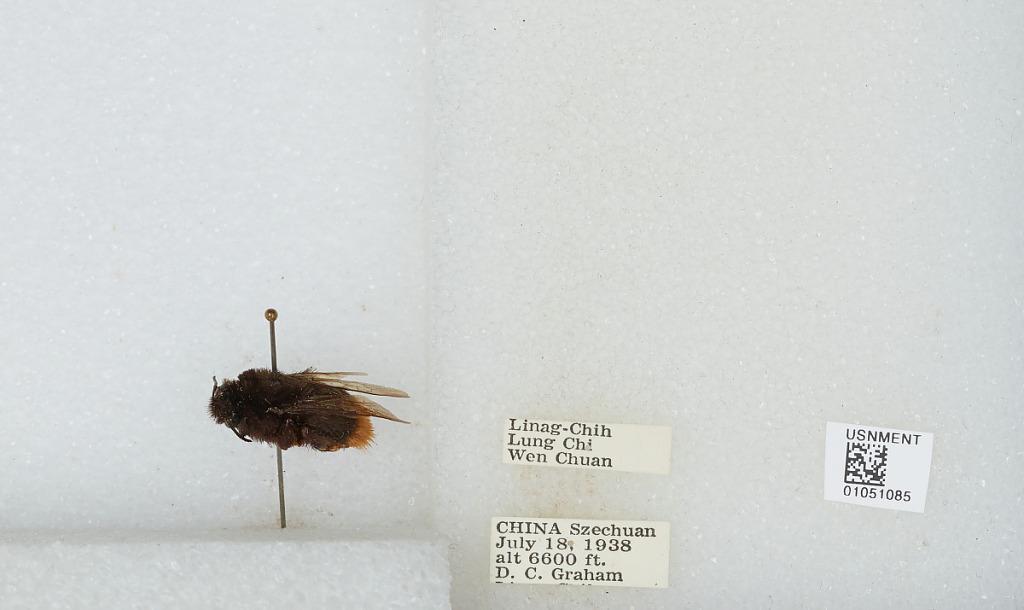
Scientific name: Bombus sp.
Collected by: D. Graham
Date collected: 1938-7-18
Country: China
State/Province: Sichuan
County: Wenchuan Xian
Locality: Linag-Chih, Lung Chi